Mahanadi River Delta

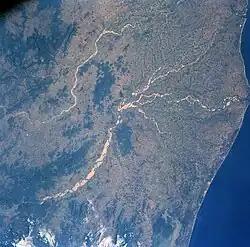
Mahanadi River Delta - NASA satellite view

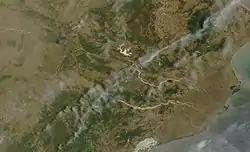
Mahanadi delta with nearby reservoirs

Mahanadi River Delta in India is a basin of deposit that drains a large land mass of the Indian subcontinent into the Bay of Bengal. The alluvial valley is wide and relatively flat with a meandering river channel that changes its course.